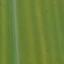
Crop: Maize
Condition: stripe-d